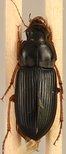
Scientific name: Harpalus pensylvanicus
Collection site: Konza Prairie Agroecosystem NEON (KONA), plot KONA_001